2015 Pan American Games opening ceremony

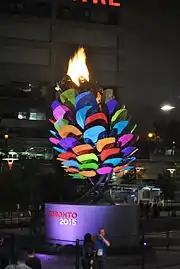
The 2015 Toronto Pan American Games Cauldron

The flags of Ontario (carried by the Ontario Provincial Police) and Toronto (carried by Toronto Police, Toronto Paramedic Services, and Toronto Fire), followed by representatives of the Boys and Girls Club of Canada (from the Braeburn community in the underprivileged part of the city, Rexdale) enter the stadium and are raised. The Cauldron is made of 66 panels (called petals), and 30 of them were assembled on the structure during the ceremony. The panels are each engraved with unique symbols designed by the 30 communities of the Greater Golden Horseshoe region.